Serial Cleaner

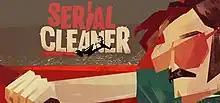

Serial Cleaner is a stealth game developed by Draw Distance and published by Curve Digital/Plug In Digital. Players attempt to remove evidence from crime scenes without being caught. It was followed by "Serial Cleaners".